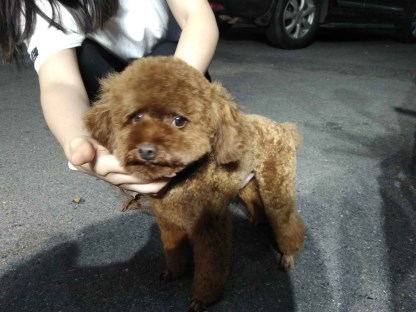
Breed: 2925-n000114-toy_poodle